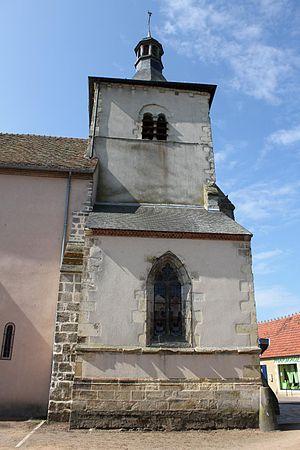
Le Veurdre (03) église St Hippolyte
Le Veurdre est une commune française, située dans le département de l'Allier en région Auvergne-Rhône-Alpes.